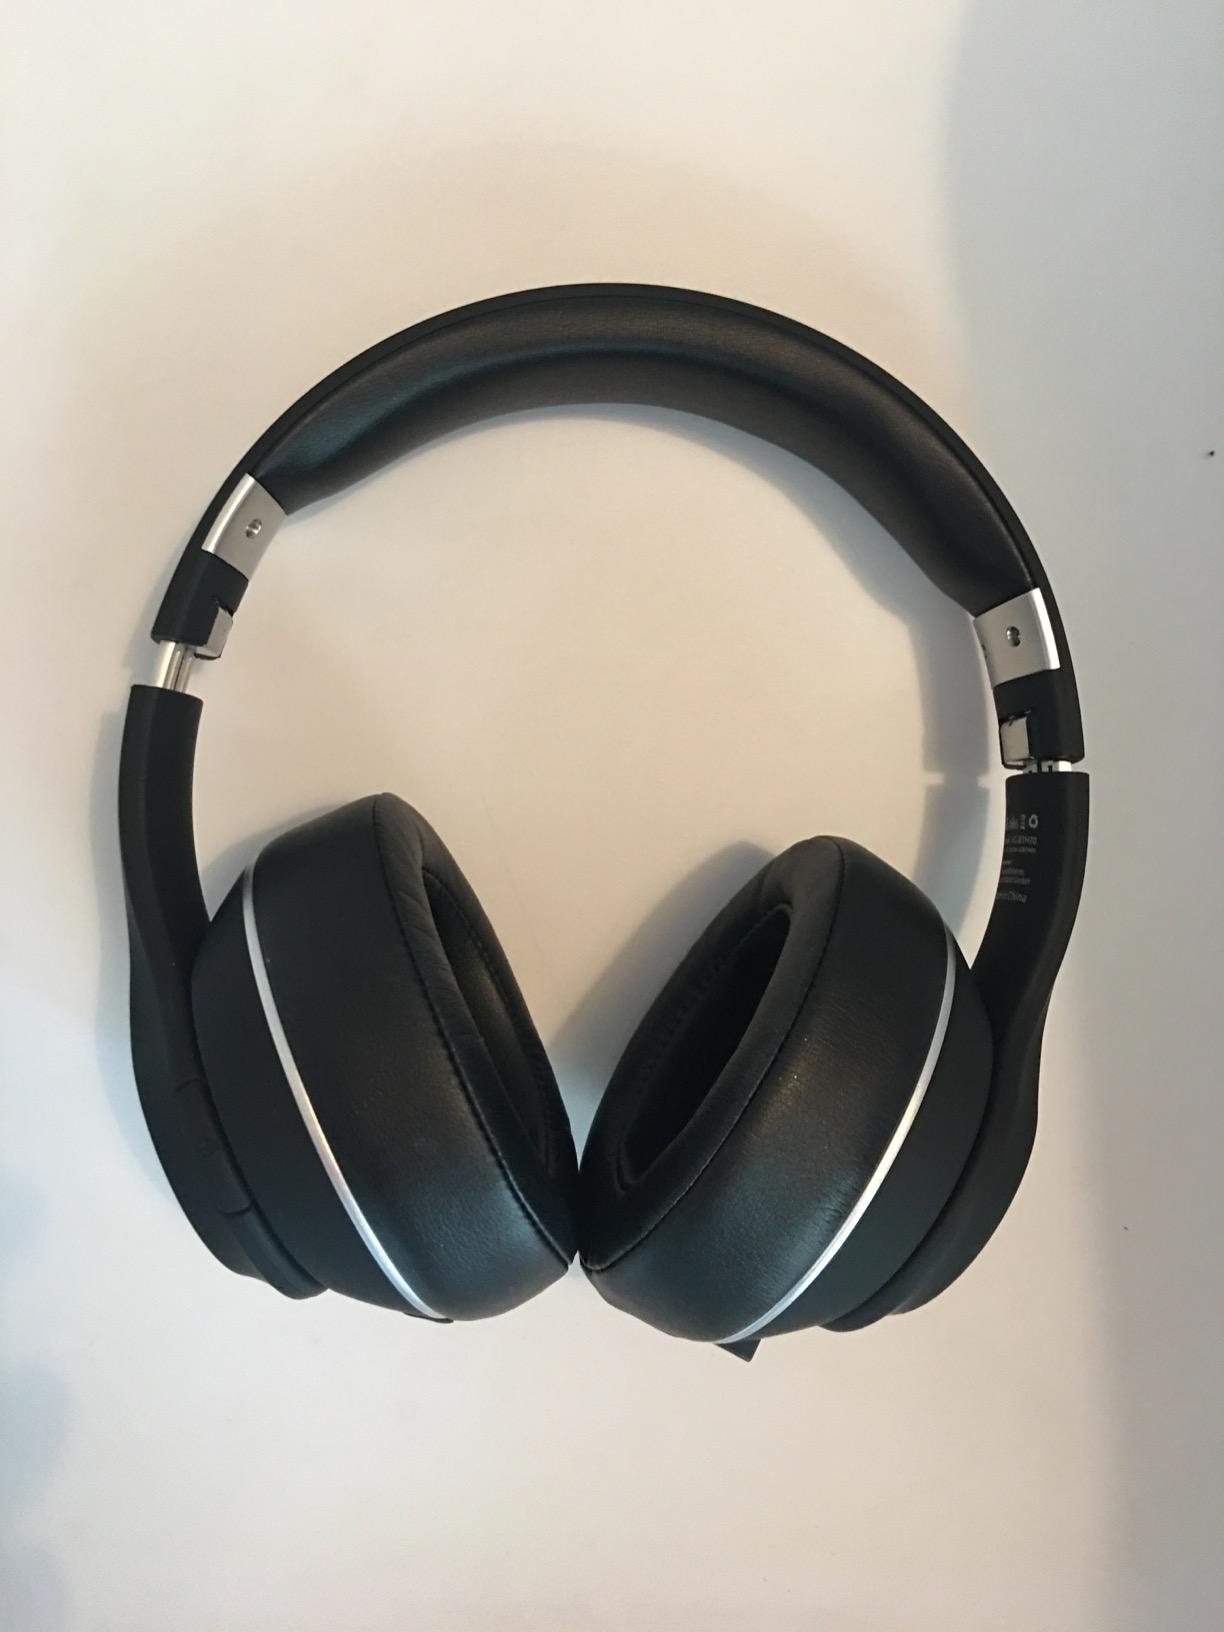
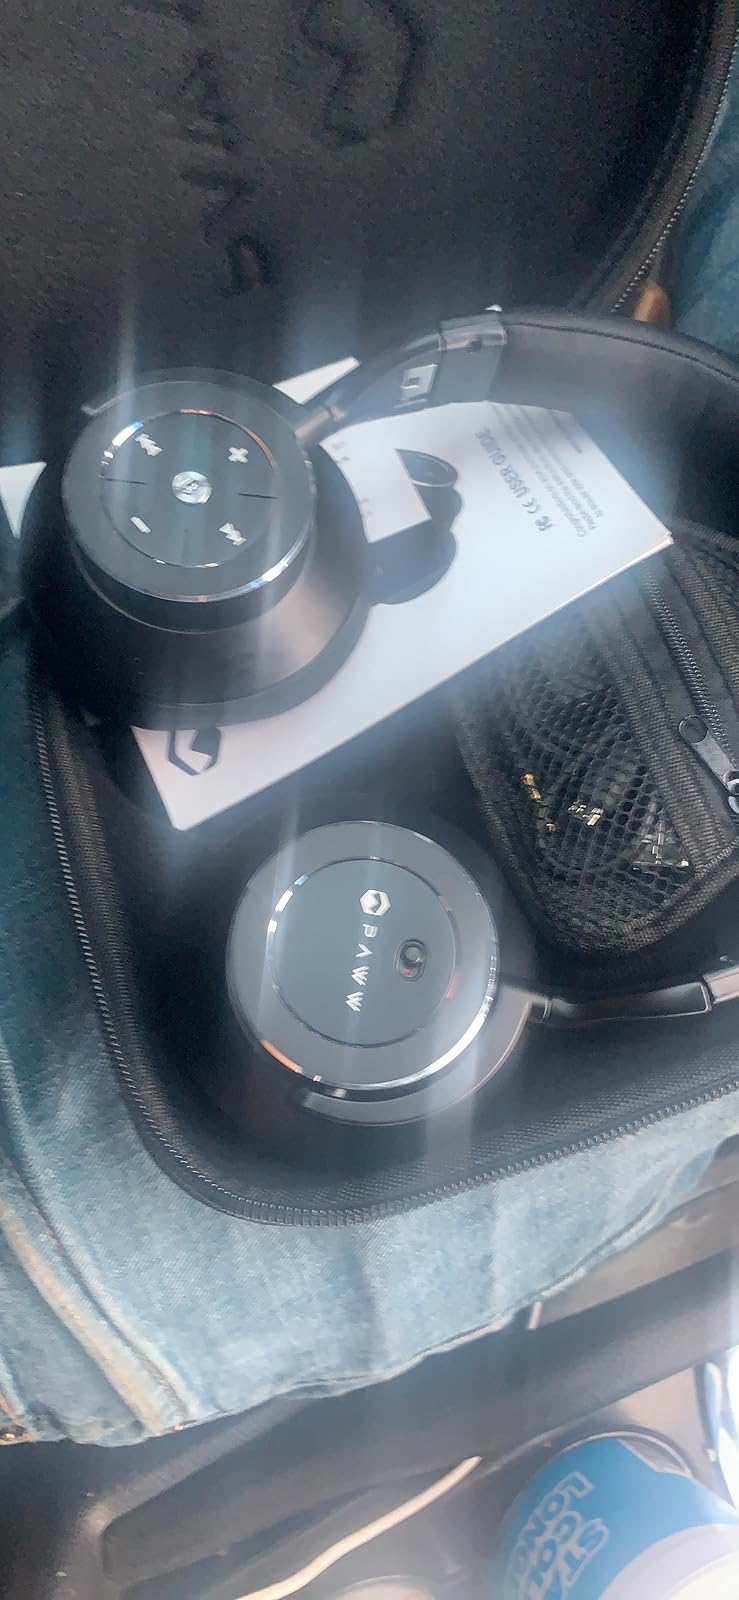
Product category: headphones
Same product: no